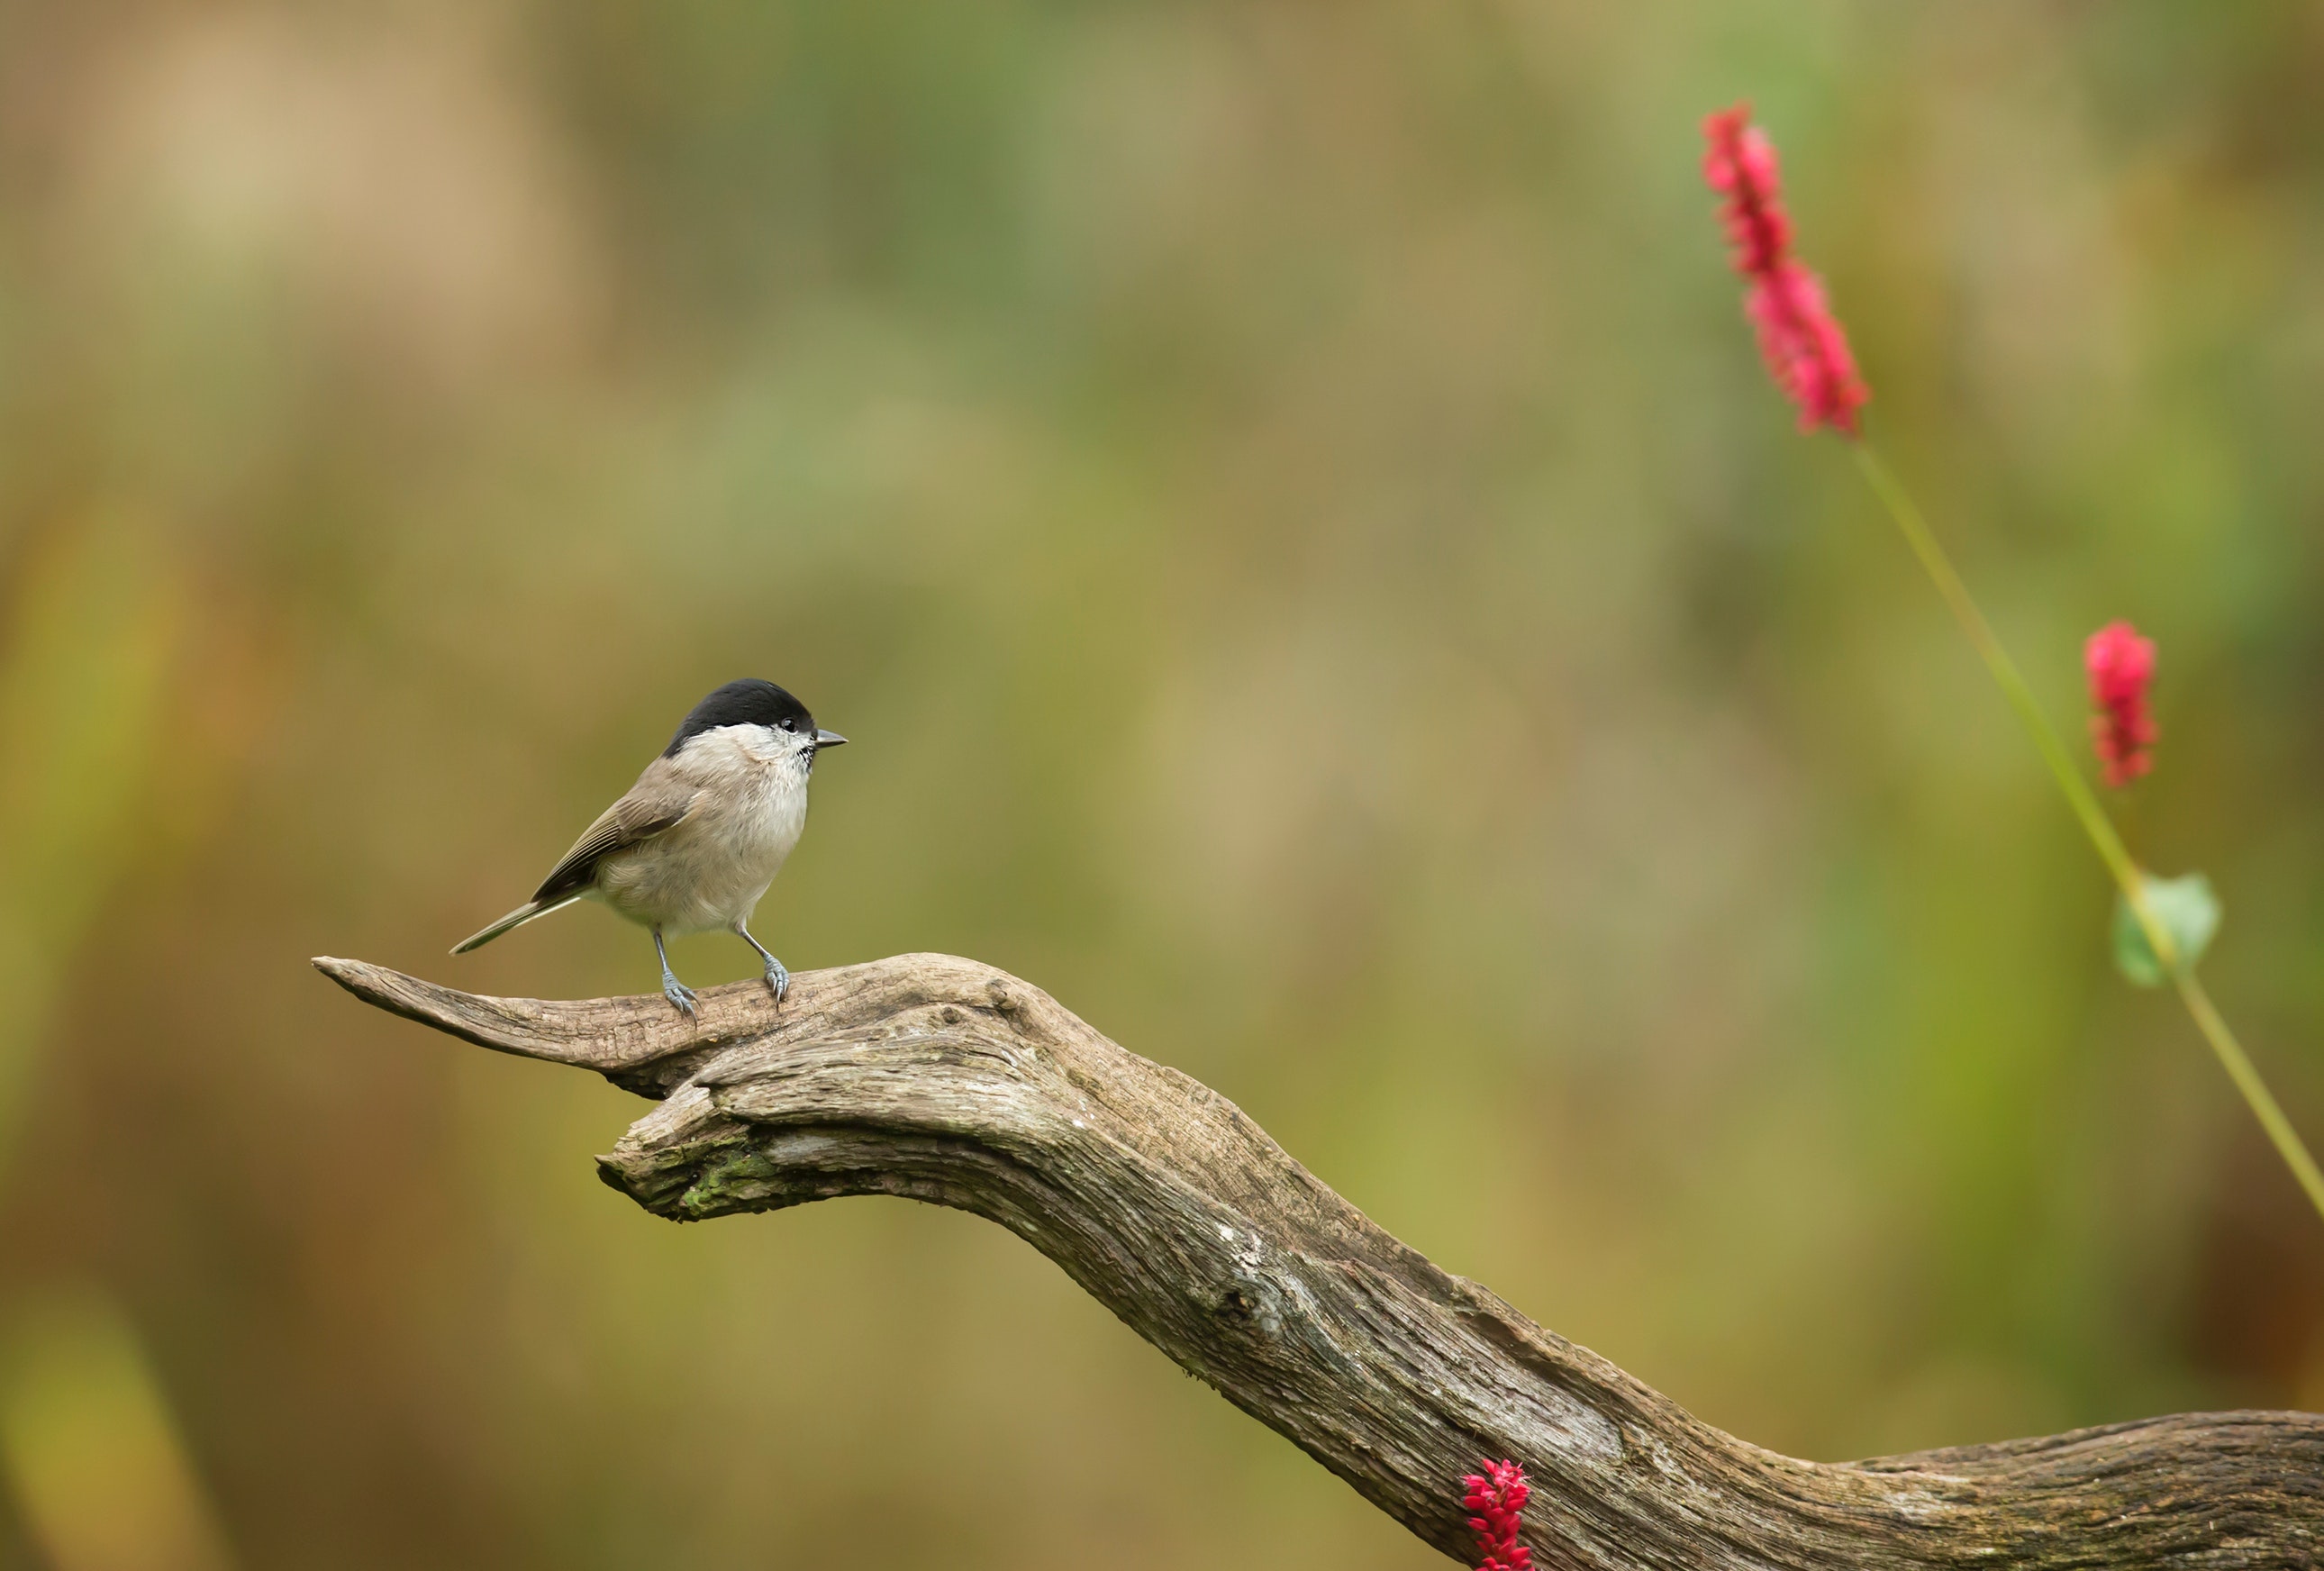
bird, beak, wildlife, perching bird, old world flycatcher, plant, twig, branch, tail, sparrow, plant stem, finch, wing